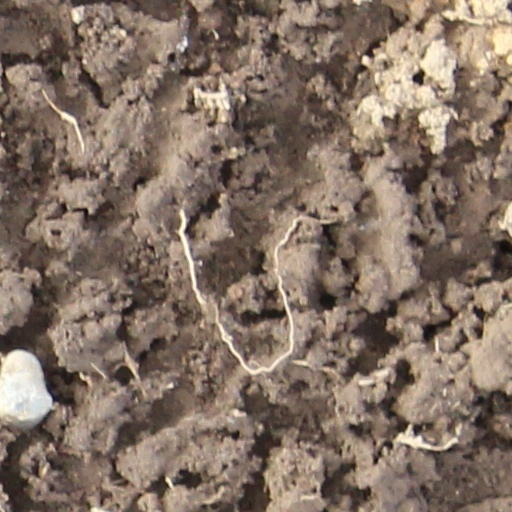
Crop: wheat